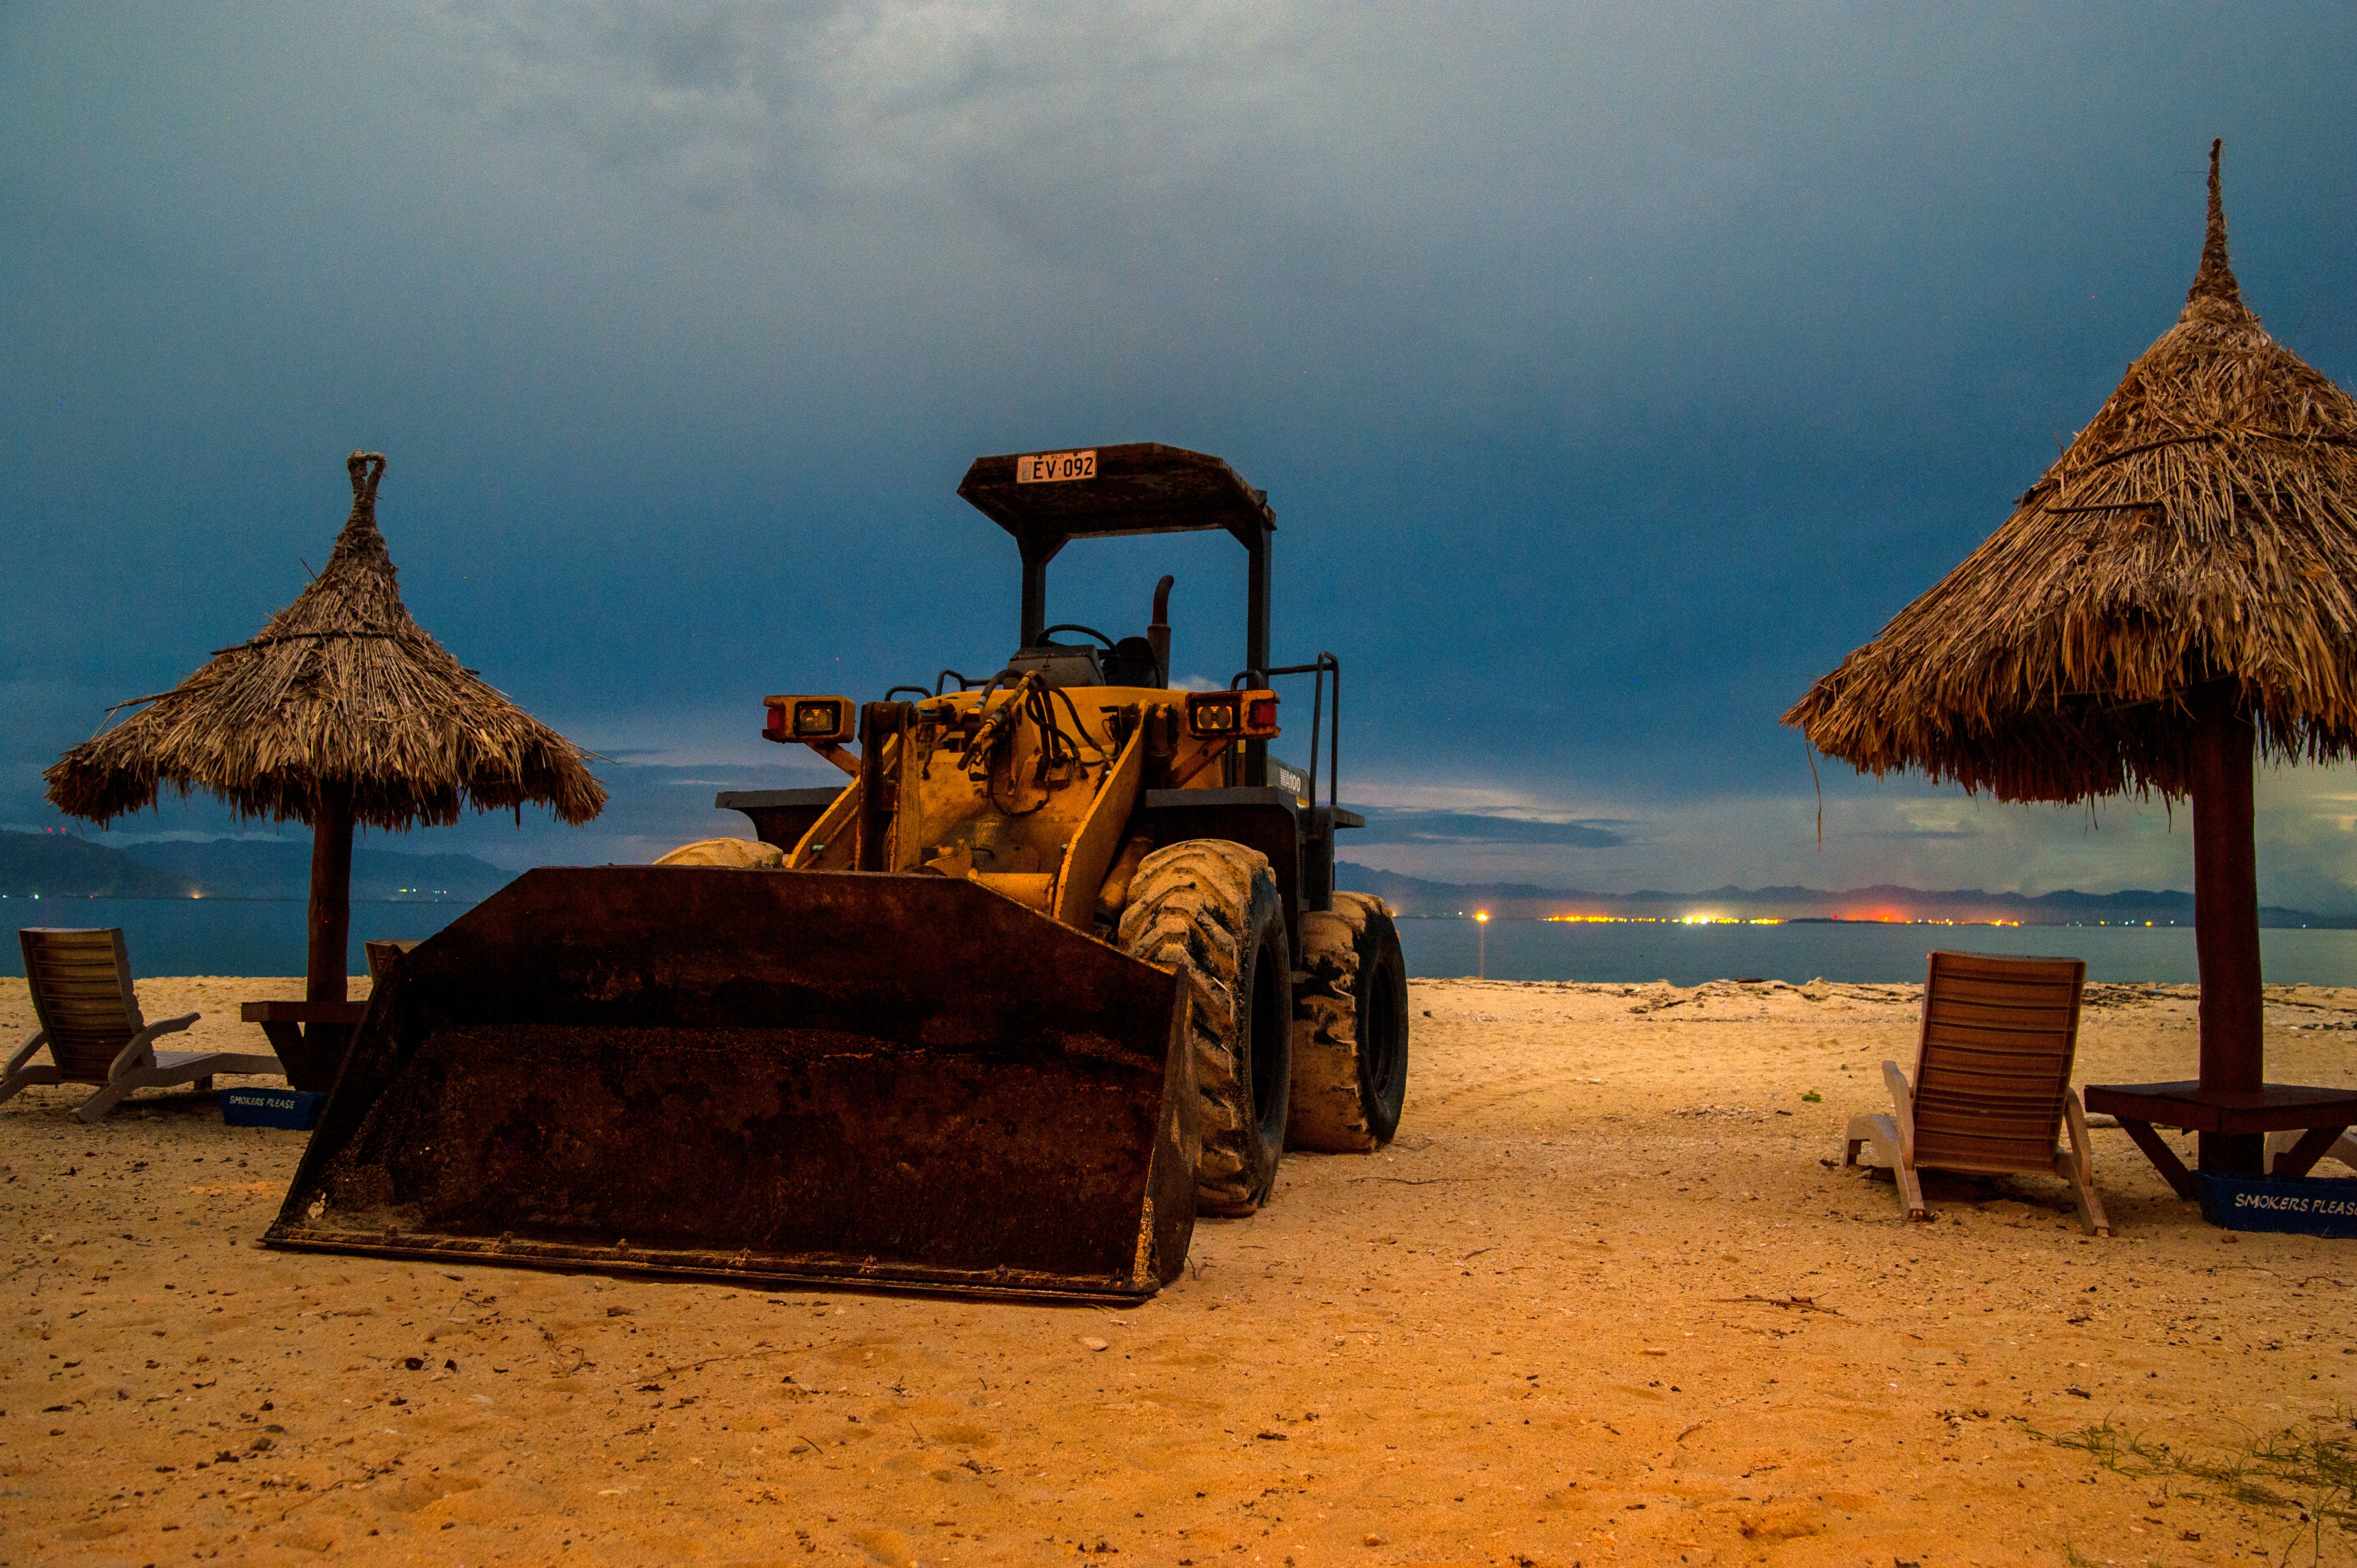
beach, landscape, sea, coast, sand, ocean, sunset, morning, vacation, travel, hut, dusk, evening, vehicle, body of water, rural area